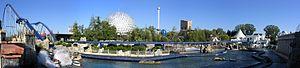
Poséidon, Europa-Park, Rust, Bade-Wurtemberg, Allemagne.
Poseidon est un parcours de montagnes russes aquatiques d'Europa-Park, en Allemagne. La plus grande partie du circuit se fait dans l'eau. Il est apparu dans le parc en 2000 et se situe dans le quartier grec. La file d‘attente se fait dans une reproduction du palais de Cnossos.